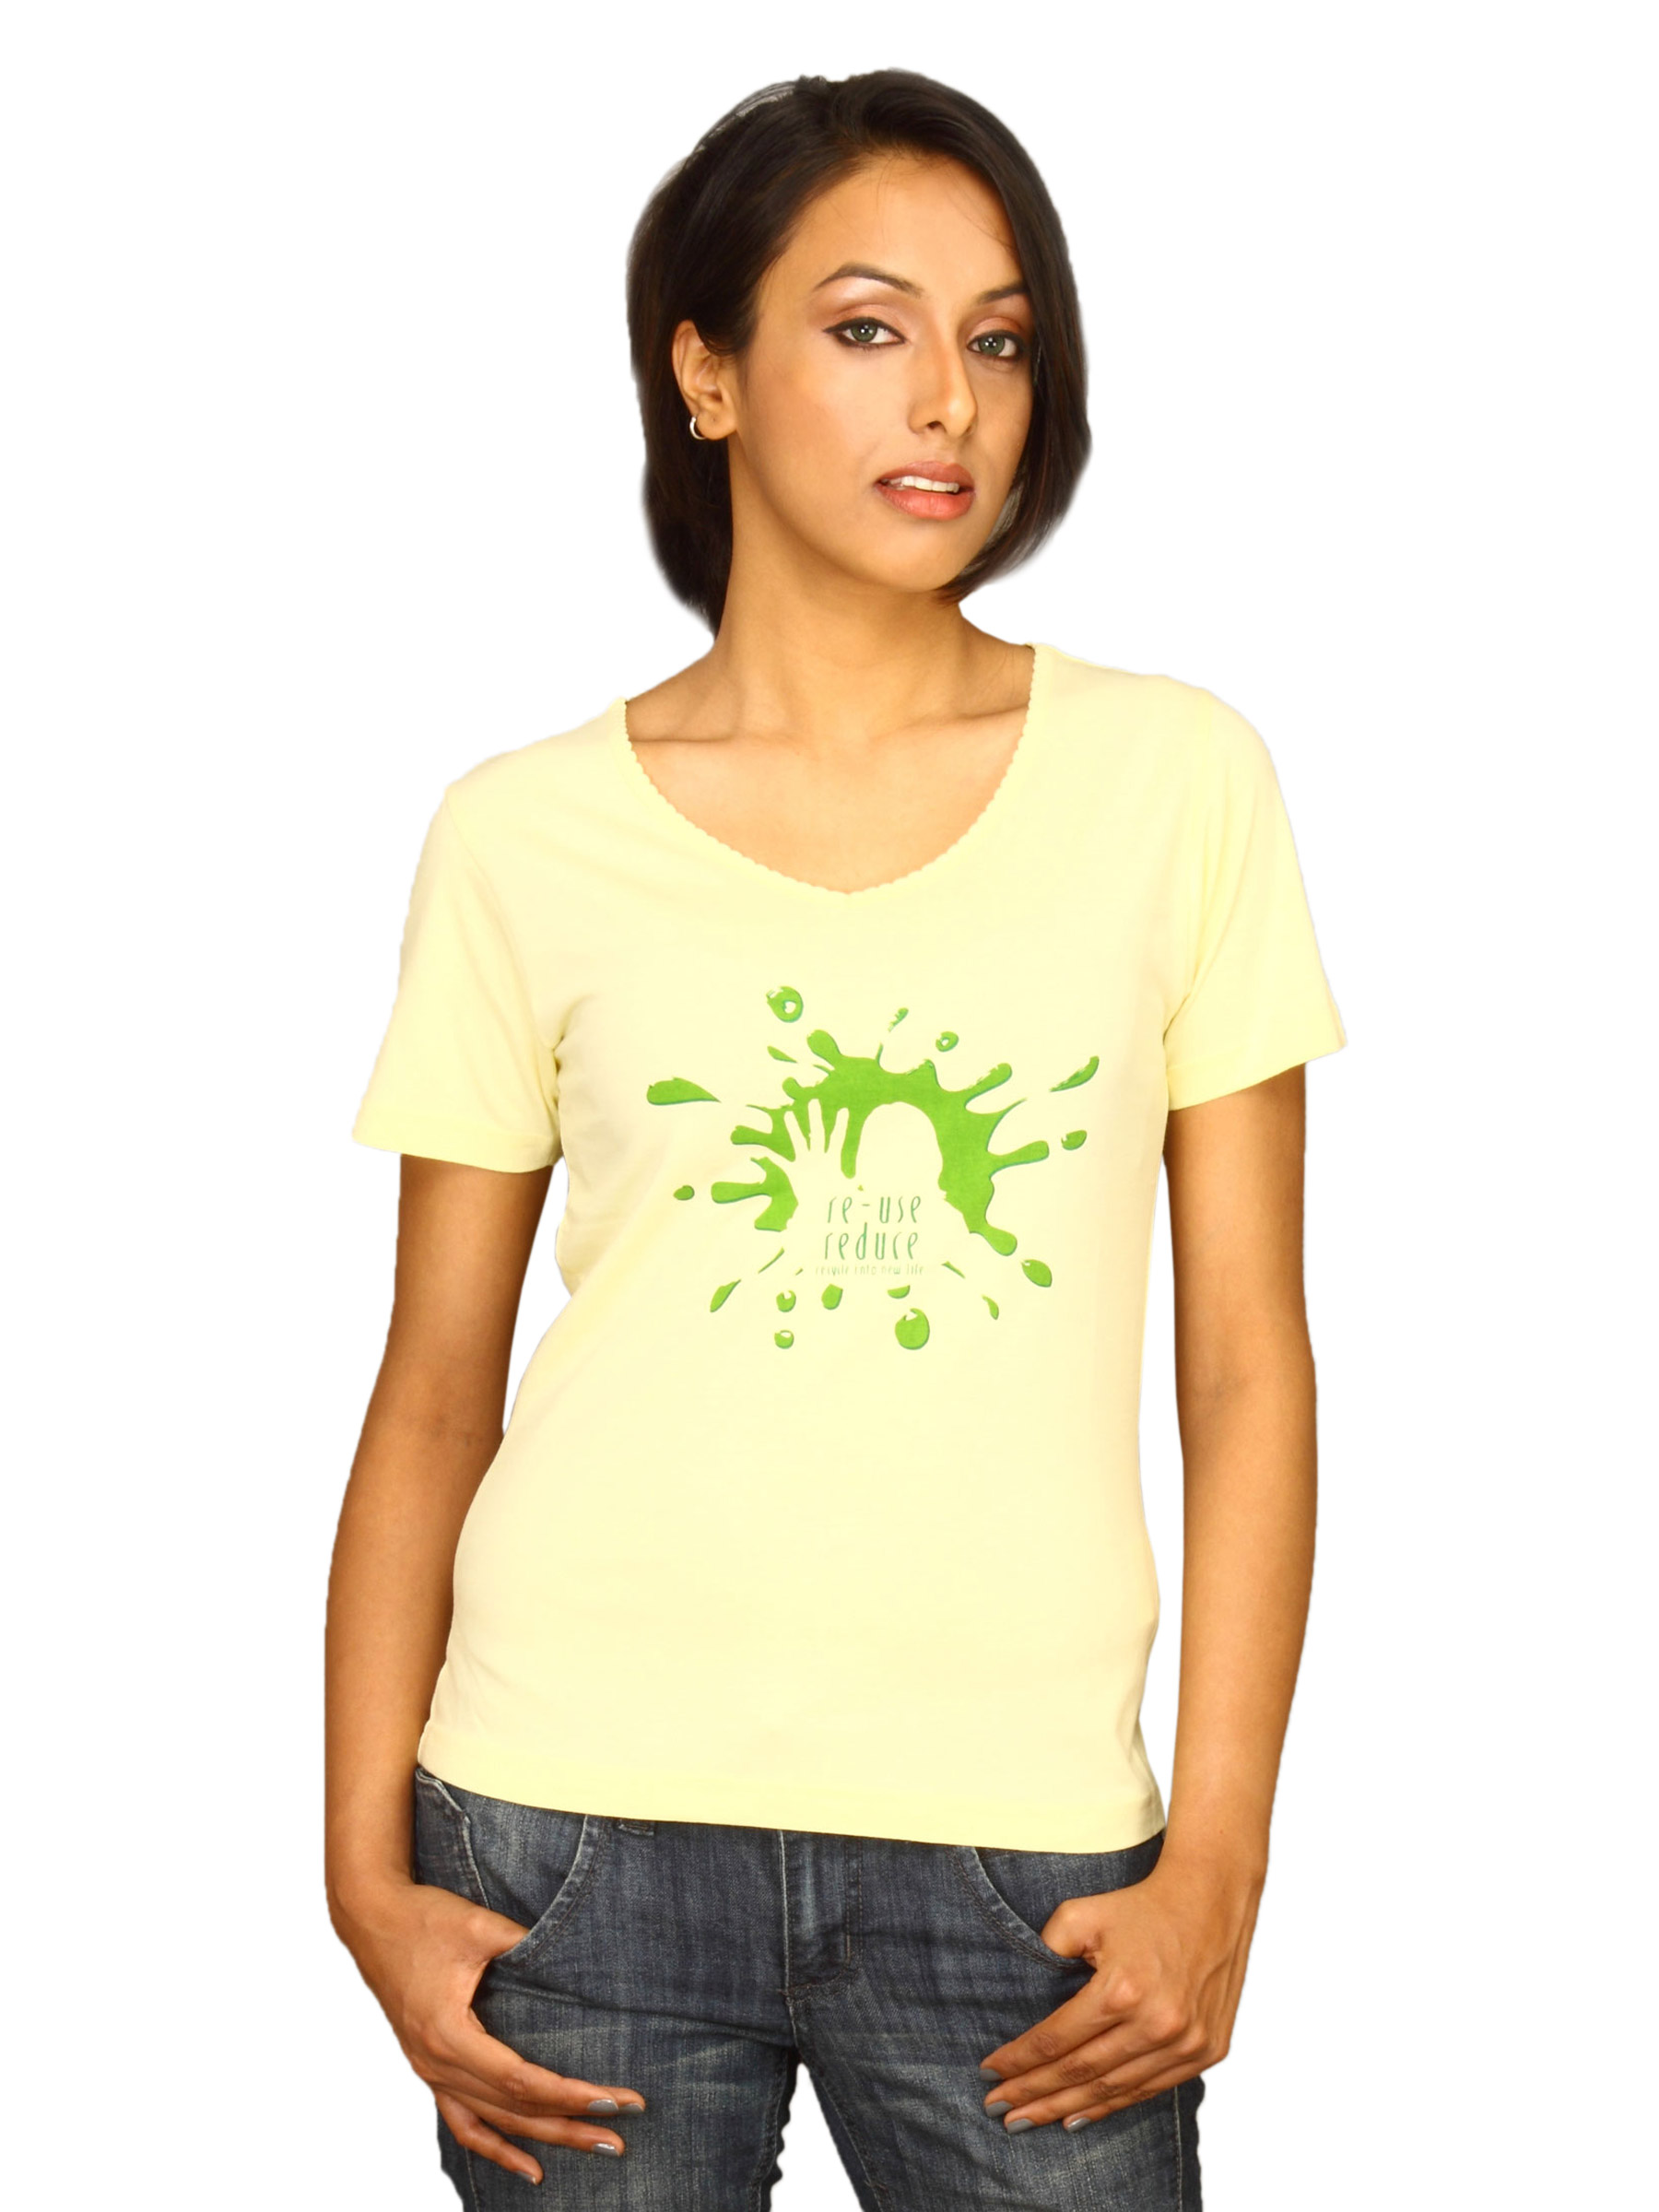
DUSG Women Reuse Reduce Bamboo Yellow Top
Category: Apparel / Topwear / Tops
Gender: Women
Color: Yellow
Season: Fall 2010
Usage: Casual